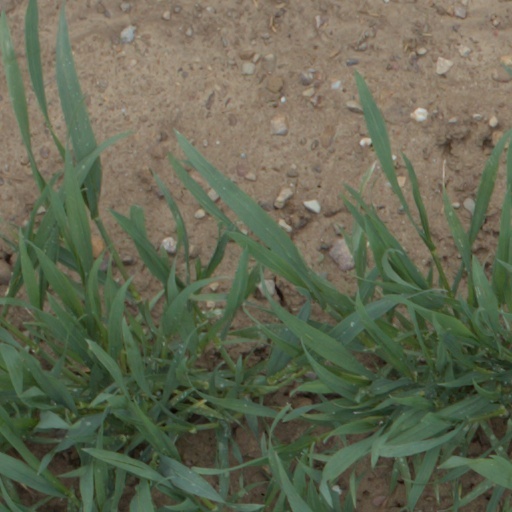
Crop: wheat